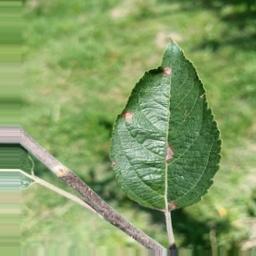
Label: Alternaria